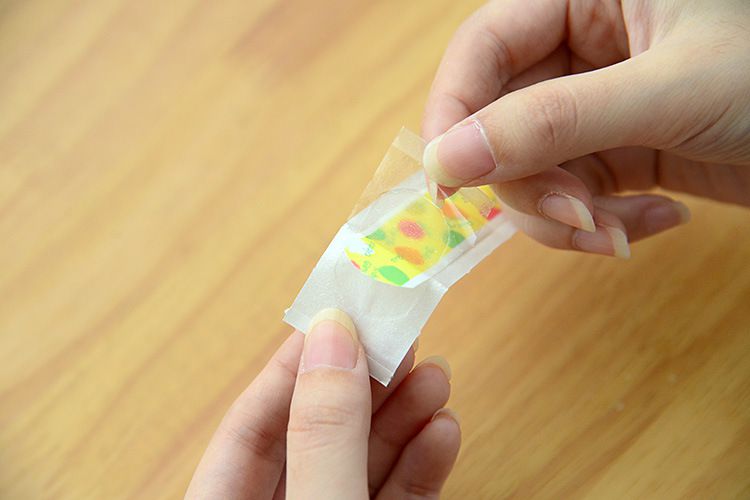
Label: trash